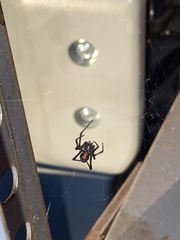
Species: Lactrodectus_hesperus